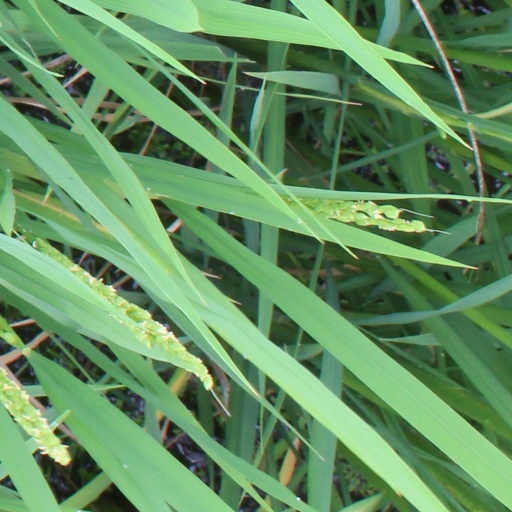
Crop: rice